C. B. Bucknor

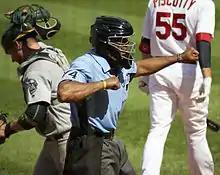
Bucknor calling Stephen Piscotty out on strikes, 2016

Bucknor was a member of the umpiring crew for the 2005 and 2021 All-Star Games, and also for the 2007, 2008, 2009, 2013 and 2020 American League Division Series.